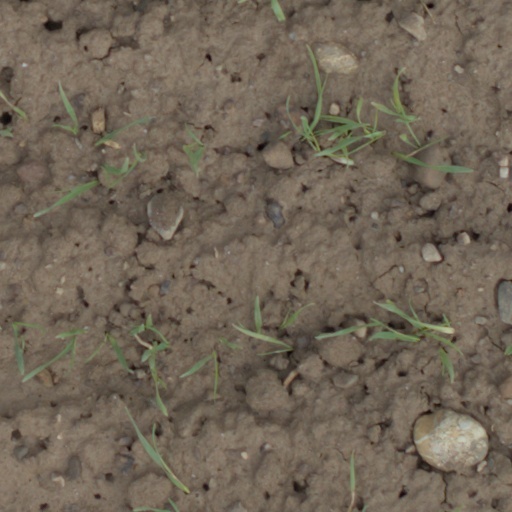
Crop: wheat